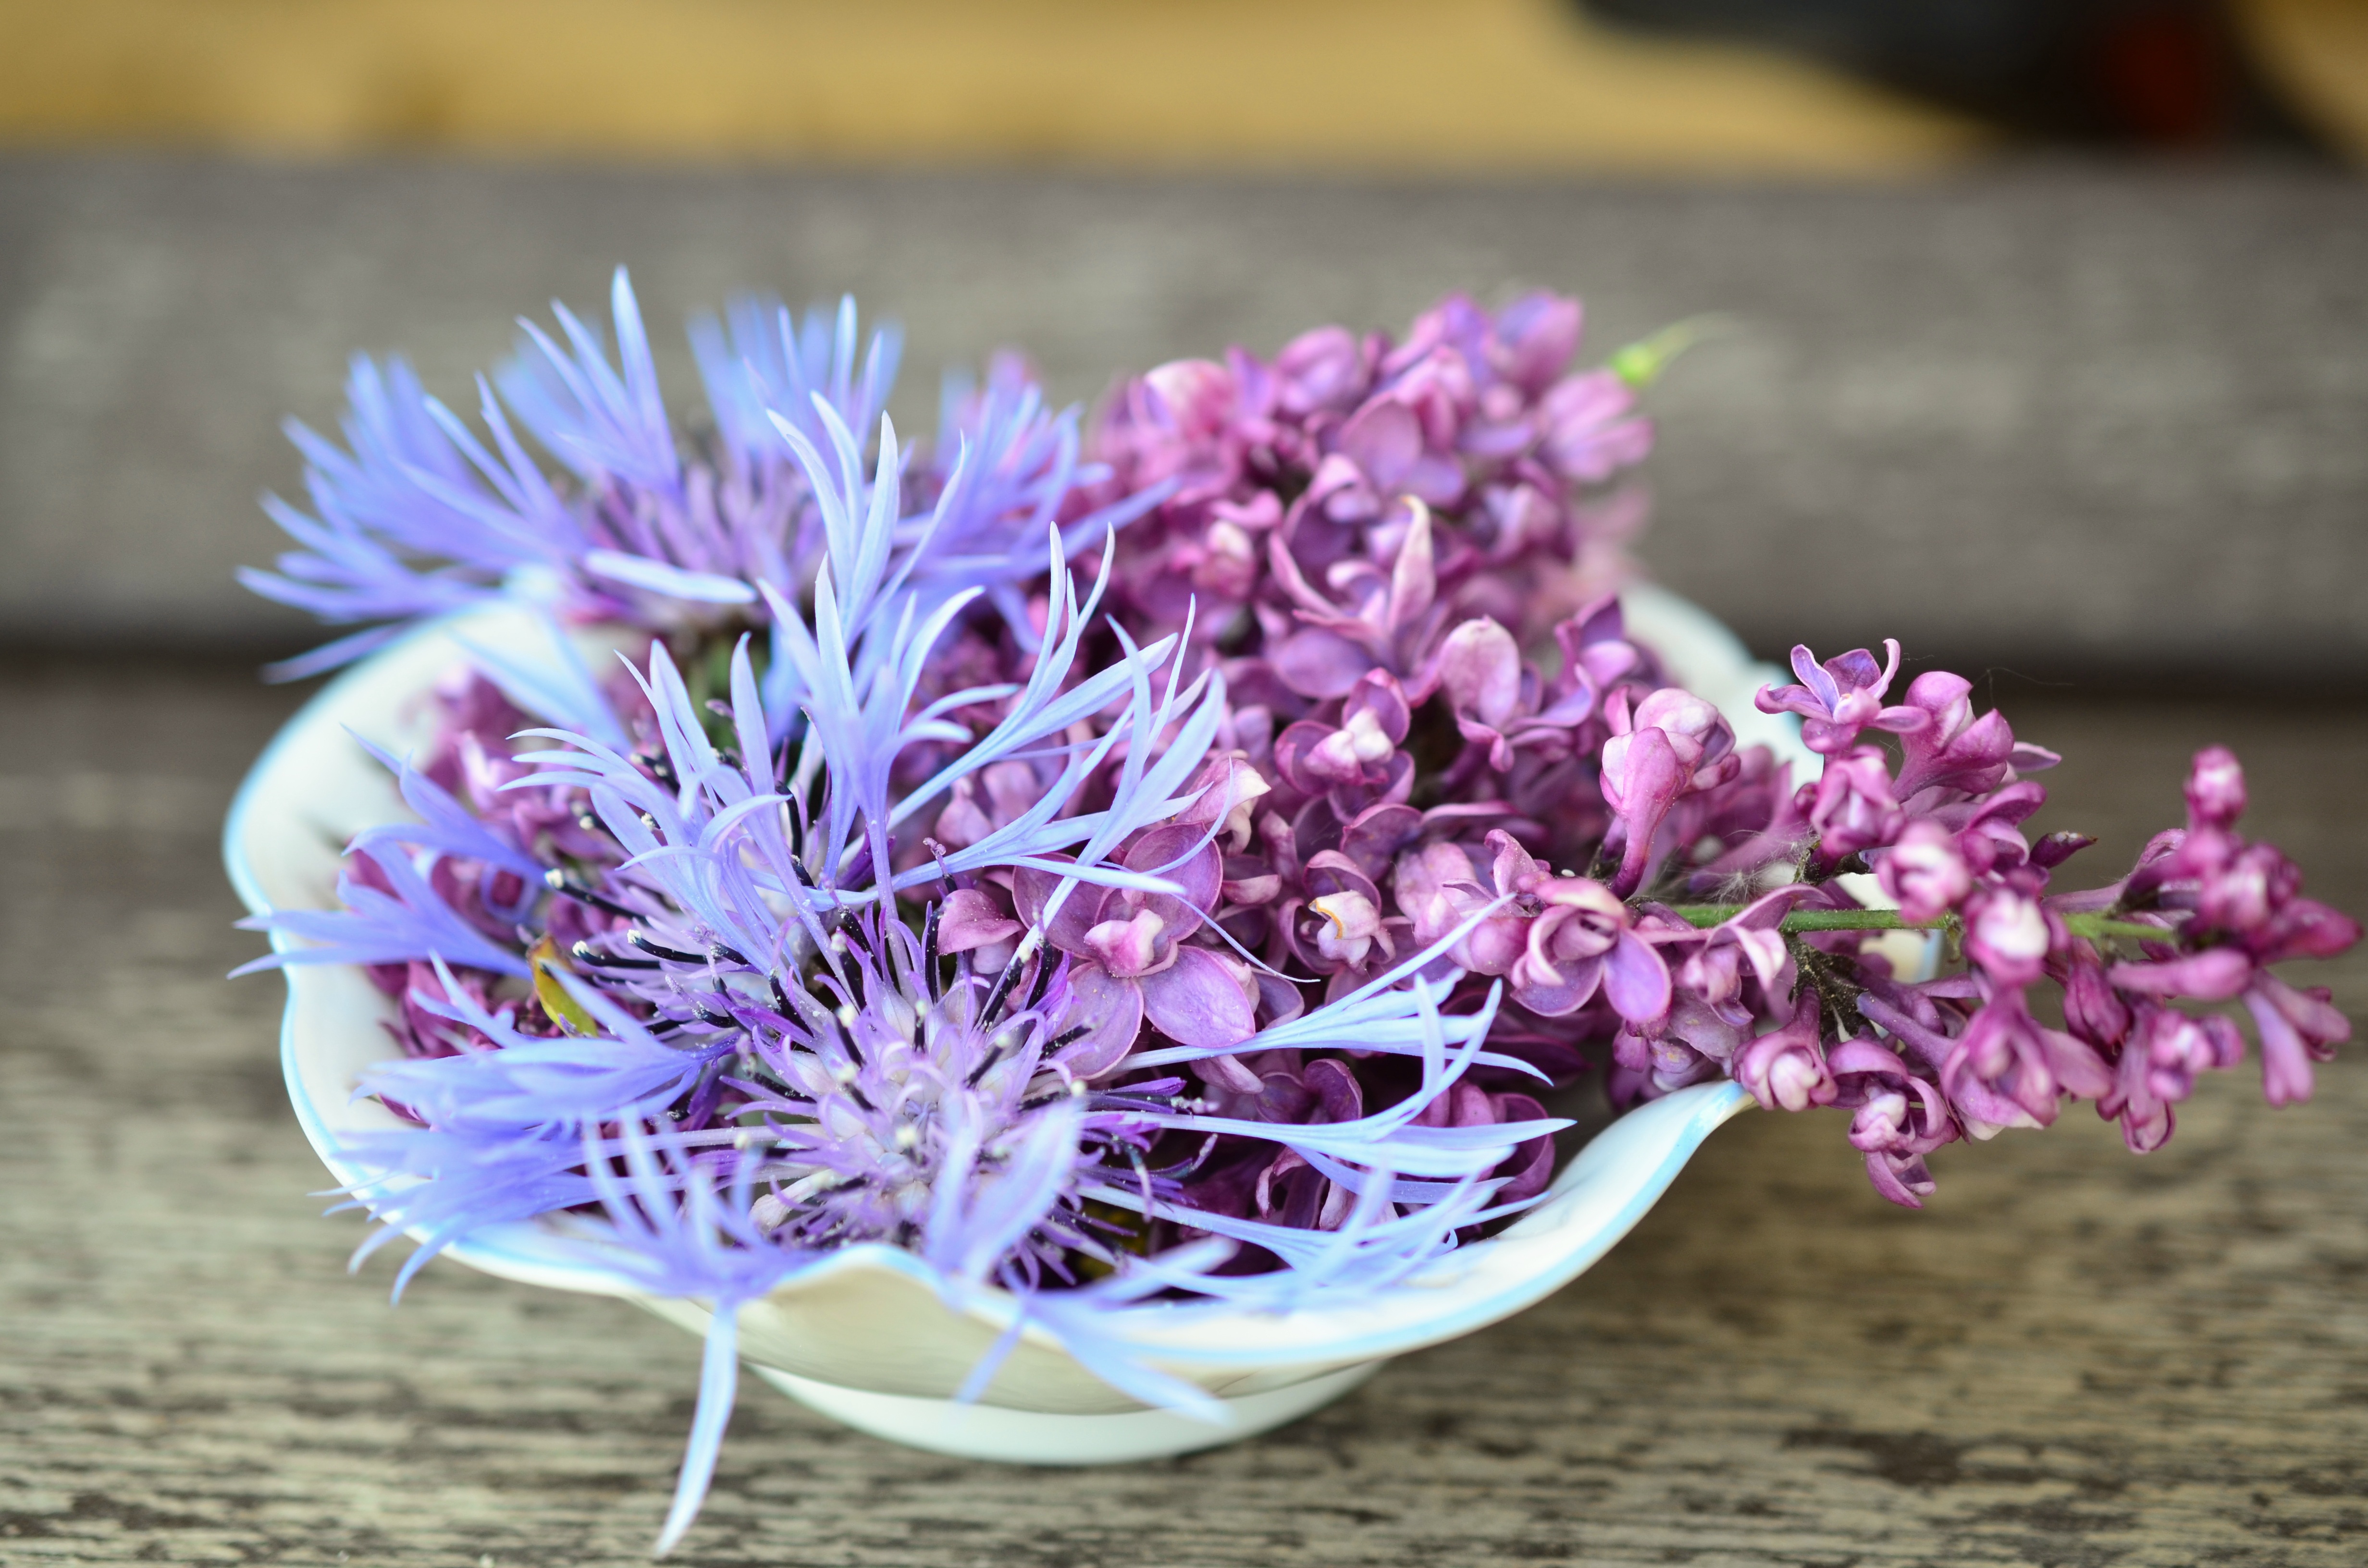
blossom, plant, flower, purple, petal, decoration, spring, herb, hall, flora, lavender, flowers, beautiful, lilac, porcelain, tender, floristry, knapweed, macro photography, flowering plant, flower bouquet, flower bowl, floral design, flower arranging